Norwich Market

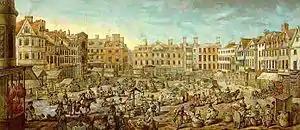

Rightwise's new market cross only survived in its original form for a short time. During the English Reformation of the 1530s, the rood on the pinnacle was pulled down and the oratory became a storeroom. The octagonal plinth became a shopping arcade of small stalls. In 1549, a temporary gallows was erected at the cross for the mass execution of 60 of the participants in Kett's Rebellion, who had congregated in the marketplace during their brief capture of Norwich. In 1574, a local law was enacted demanding that all unemployed men were to assemble at the market cross each morning at 5.00 am, along with the tools of their trade, and remain there for an hour in the hope that they would be offered work; a bonesetter was hired to treat any men who claimed they were unfit for work through injury. The success of this scheme is not recorded.